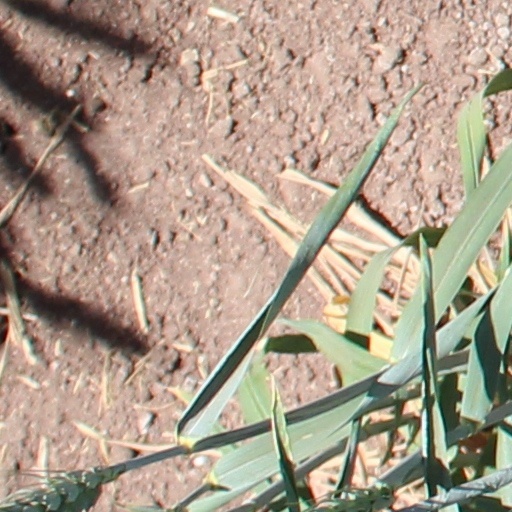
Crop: wheat